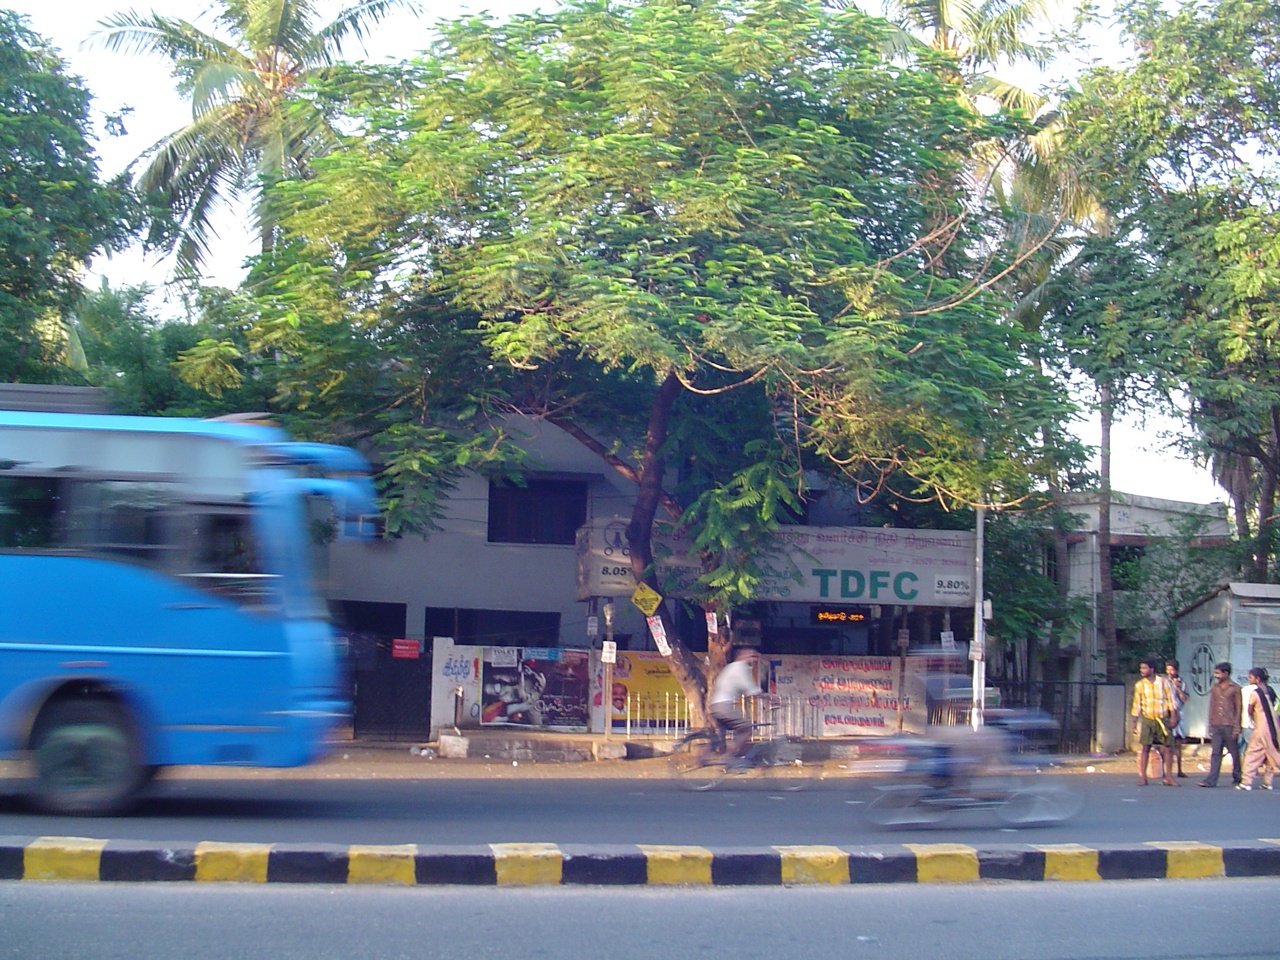
Inter city bus transport, Ashok Nagar, Chennai